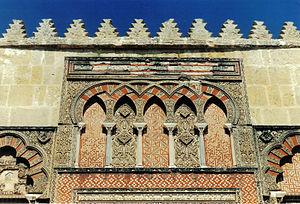
Cordoue - arcs outrepassés entrecroisés qui ornent l'extension de la Mosquée de Cordoue construite par Al-Hakam en 961
L'arc outrepassé brisé est une variante de l'arc outrepassé apparue au XIᵉ siècle en Al-Andalus à l'époque des royaumes de taïfa.
L'arc outrepassé ou arc en fer à cheval est un arc qui dessine un arc de cercle plus grand que le demi-cercle.
L'architecture des royaumes de taïfa est l'architecture qui succéda au XIᵉ siècle en al-Andalus à l'architecture omeyyade après l'éclatement du Califat de Cordoue en une série de royaumes appelés "royaumes de factions" ou "royaumes de taïfa".